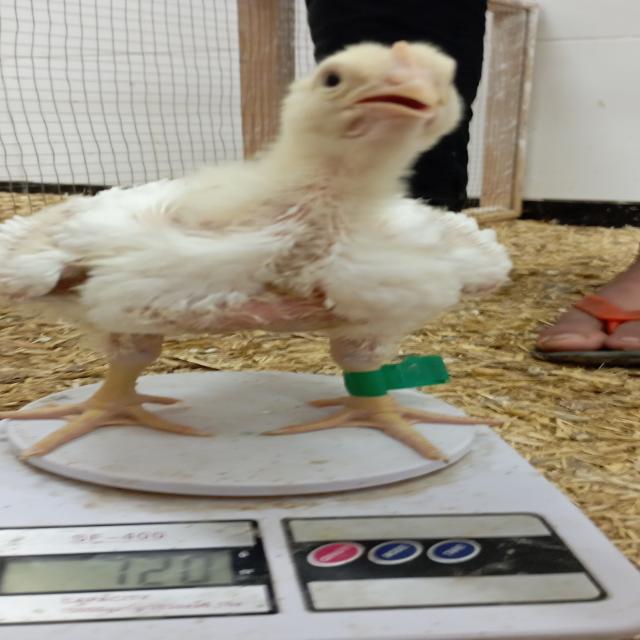
Weight: 718 g